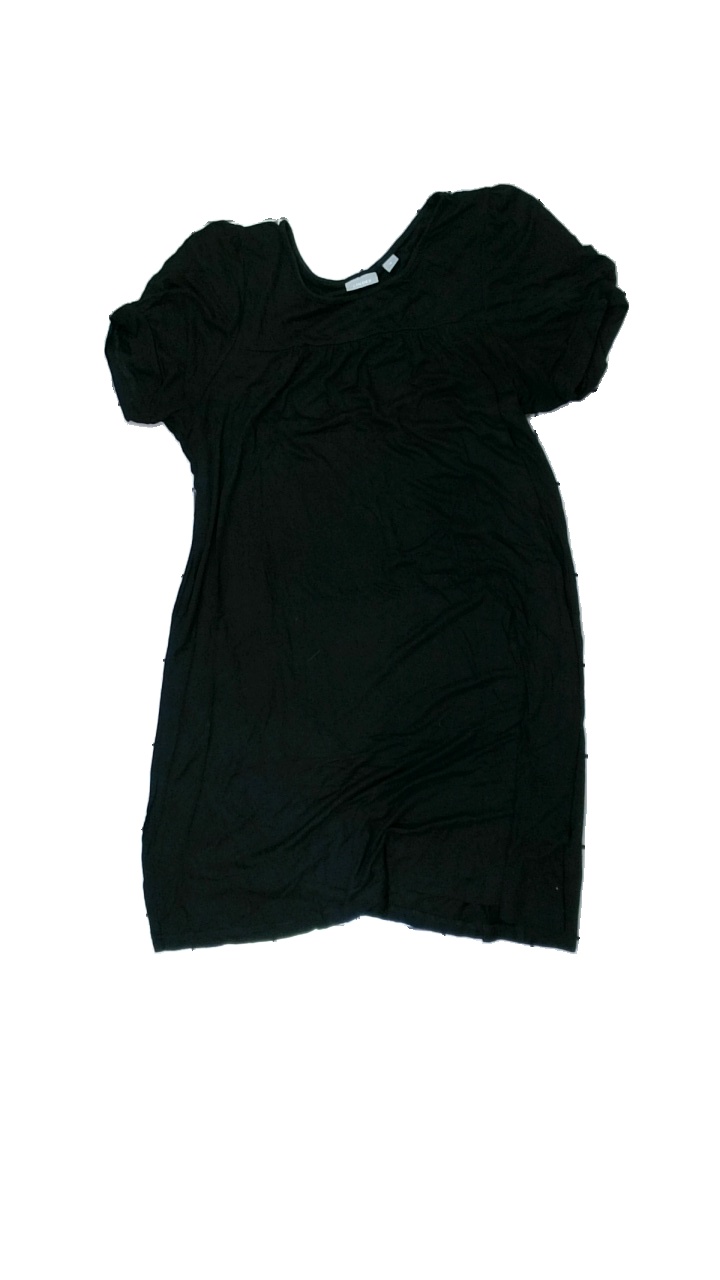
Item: Dress (Ladies)
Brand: Lindex
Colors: Black
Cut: Regular, C-collar
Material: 100% viscose
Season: All
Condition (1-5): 3
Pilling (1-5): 2
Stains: Minor
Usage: Export
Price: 50-100